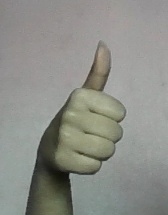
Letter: aleff